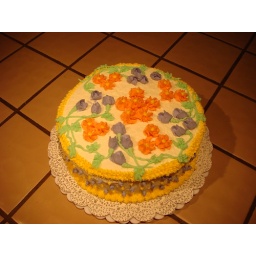
Here's the cake at night, under the kitchen lights. It's scared because it's about to be cut into.